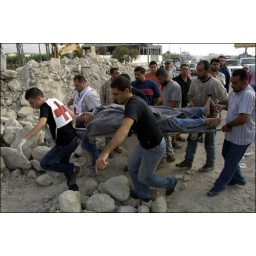
An accident on the coast road in Lebanon